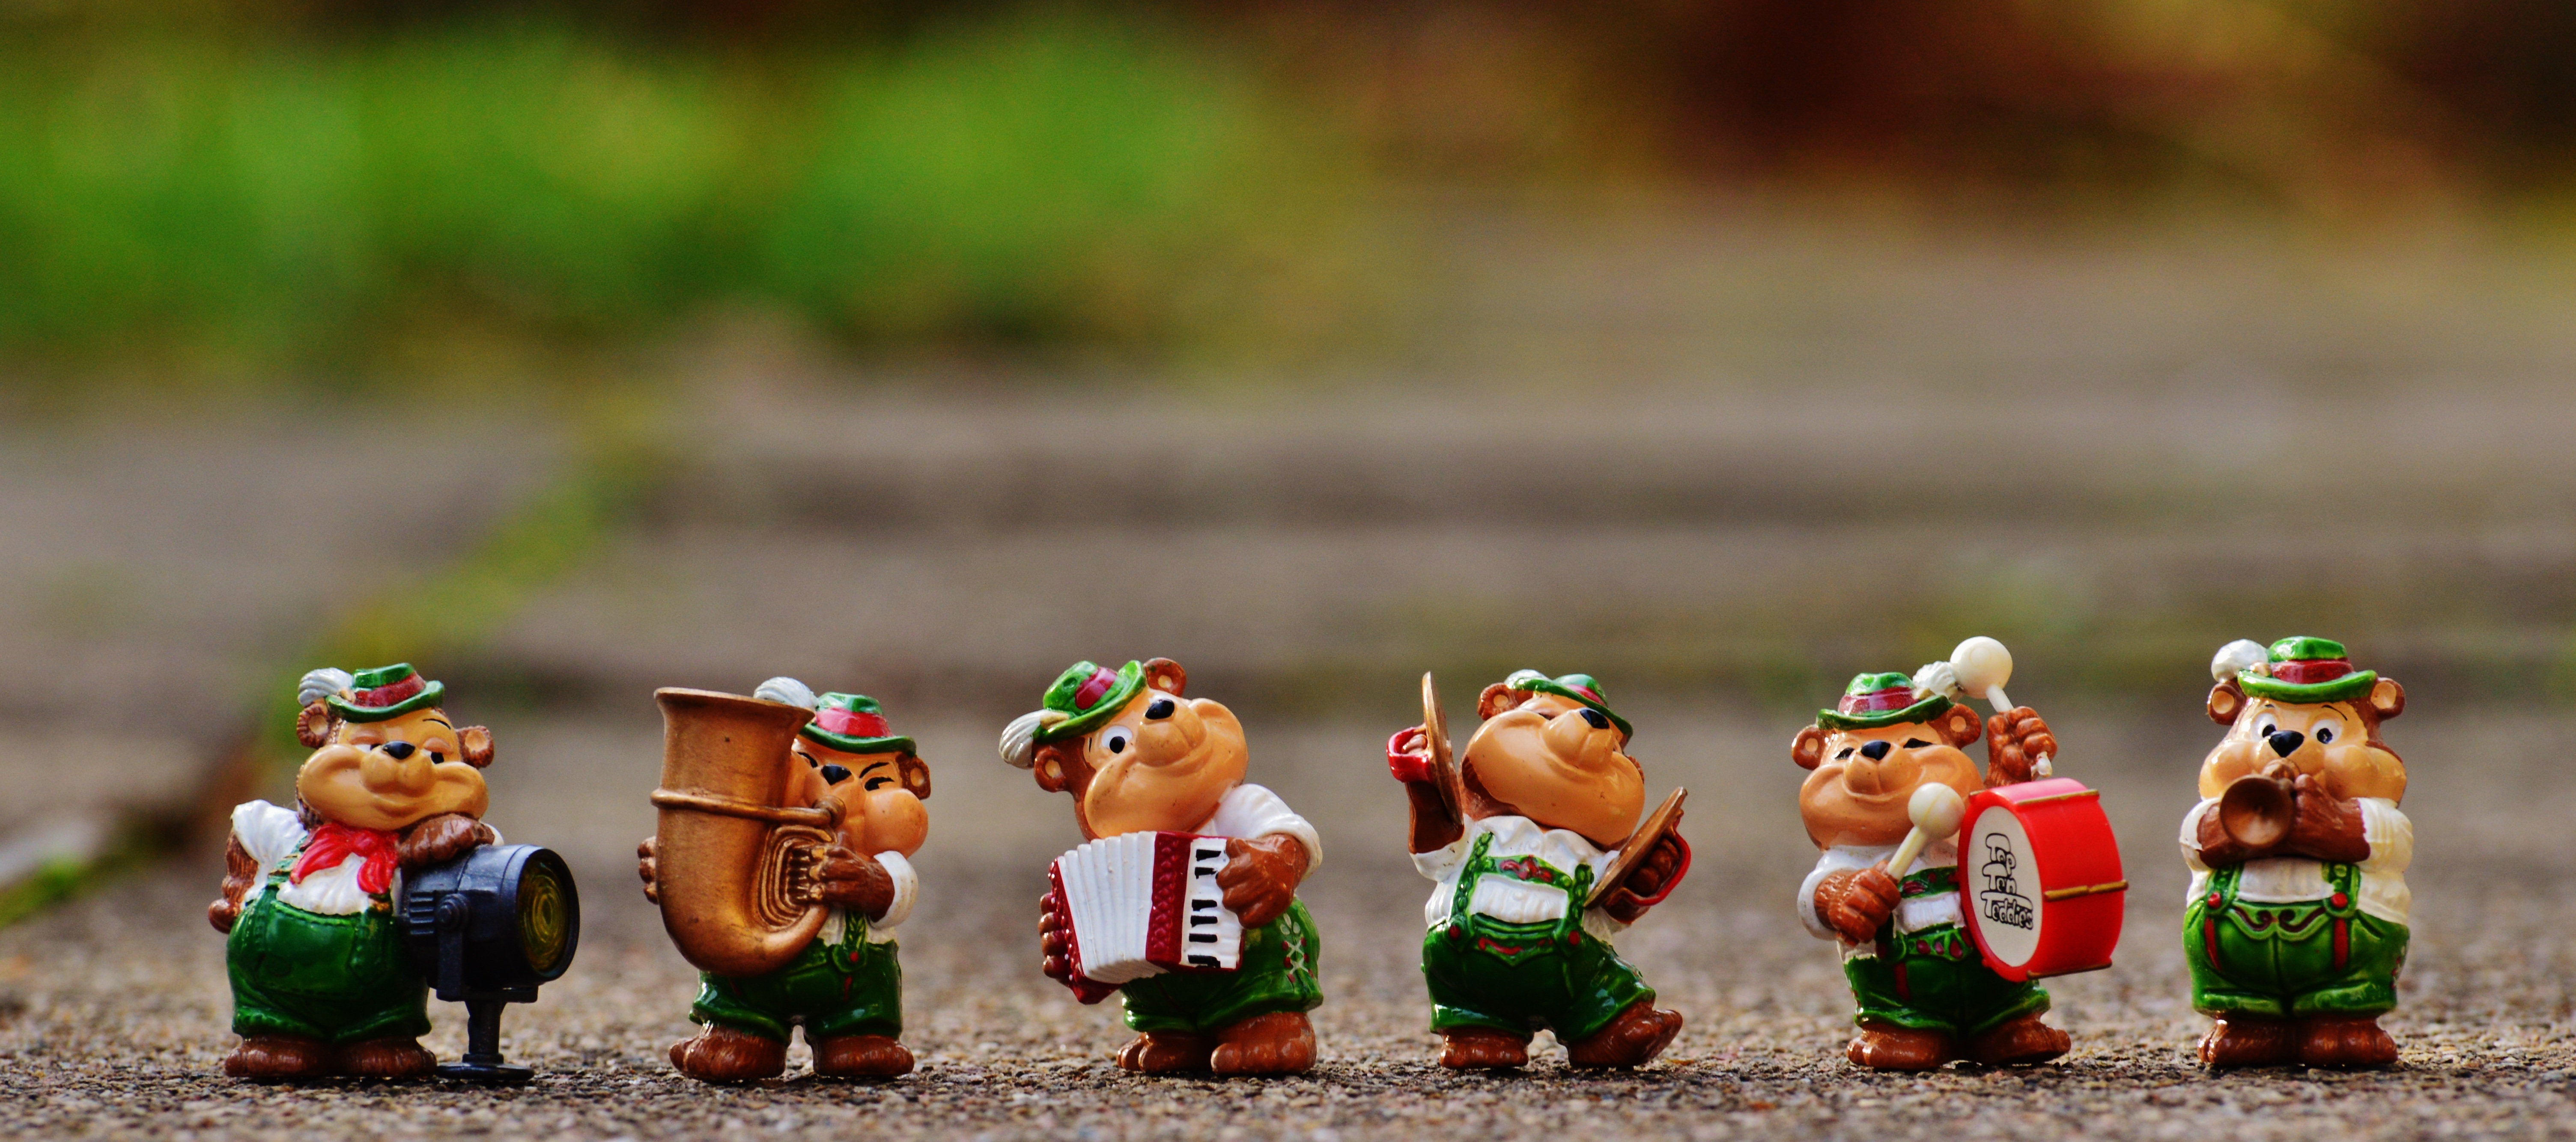
grass, group, sweet, plastic, cute, bear, instrument, musician, toy, fan, sing, fun, figure, toys, bears, funny, bavaria, figures, garden gnome, lawn ornament